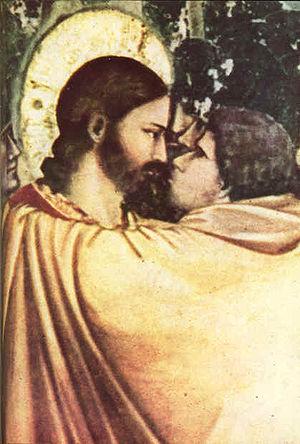
L'expression baiser de Judas a pour origine le baiser de Judas à Jésus-Christ afin de désigner aux soldats l'homme à arrêter, signant sa trahison.